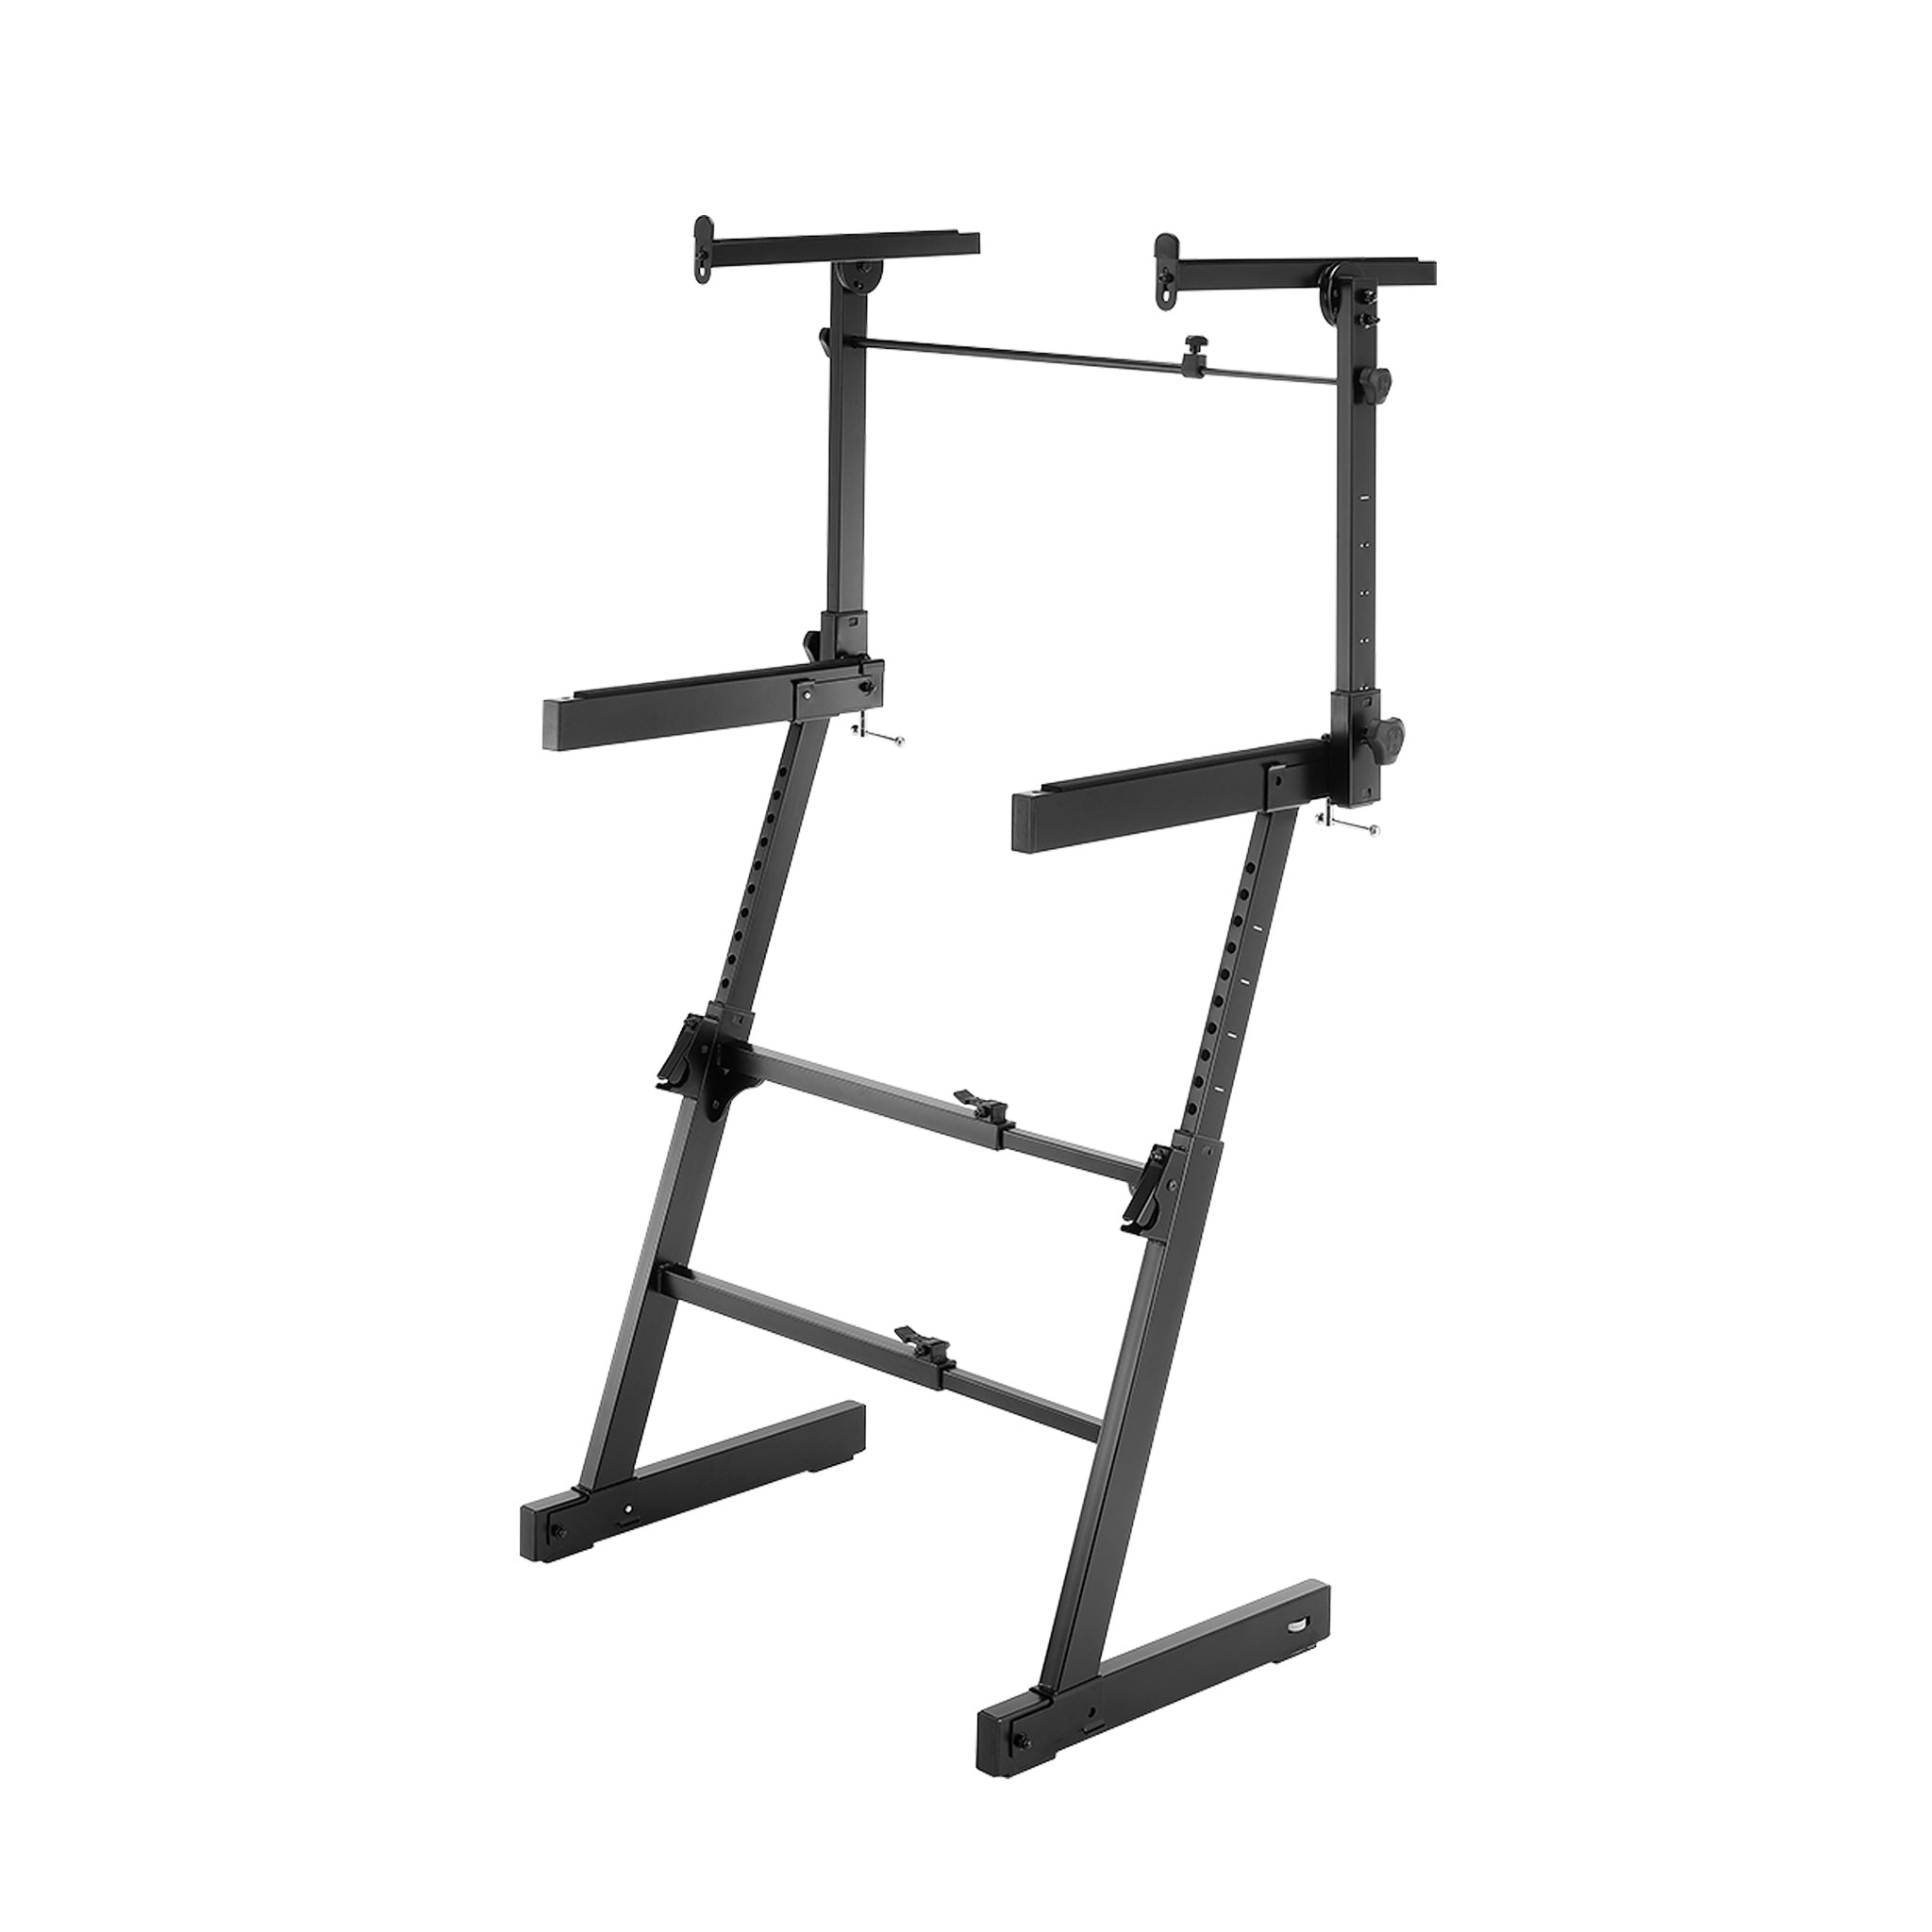
Hercules Ez-Lok Dual Tier Keyboard Stand
Dual tier stand with adjustable height and angle Can carry two keyboards Features an AutoLock system and locking pins With a rubber foot for extra stability Foldable for easy transport Perfect for the recording studio or gigging musician
Brand: Chamberlain Music
Category: Arts & Entertainment > Hobbies & Creative Arts > Musical Instrument & Orchestra Accessories > Musical Keyboard Accessories > Musical Keyboard Stands > Double Braced Stands